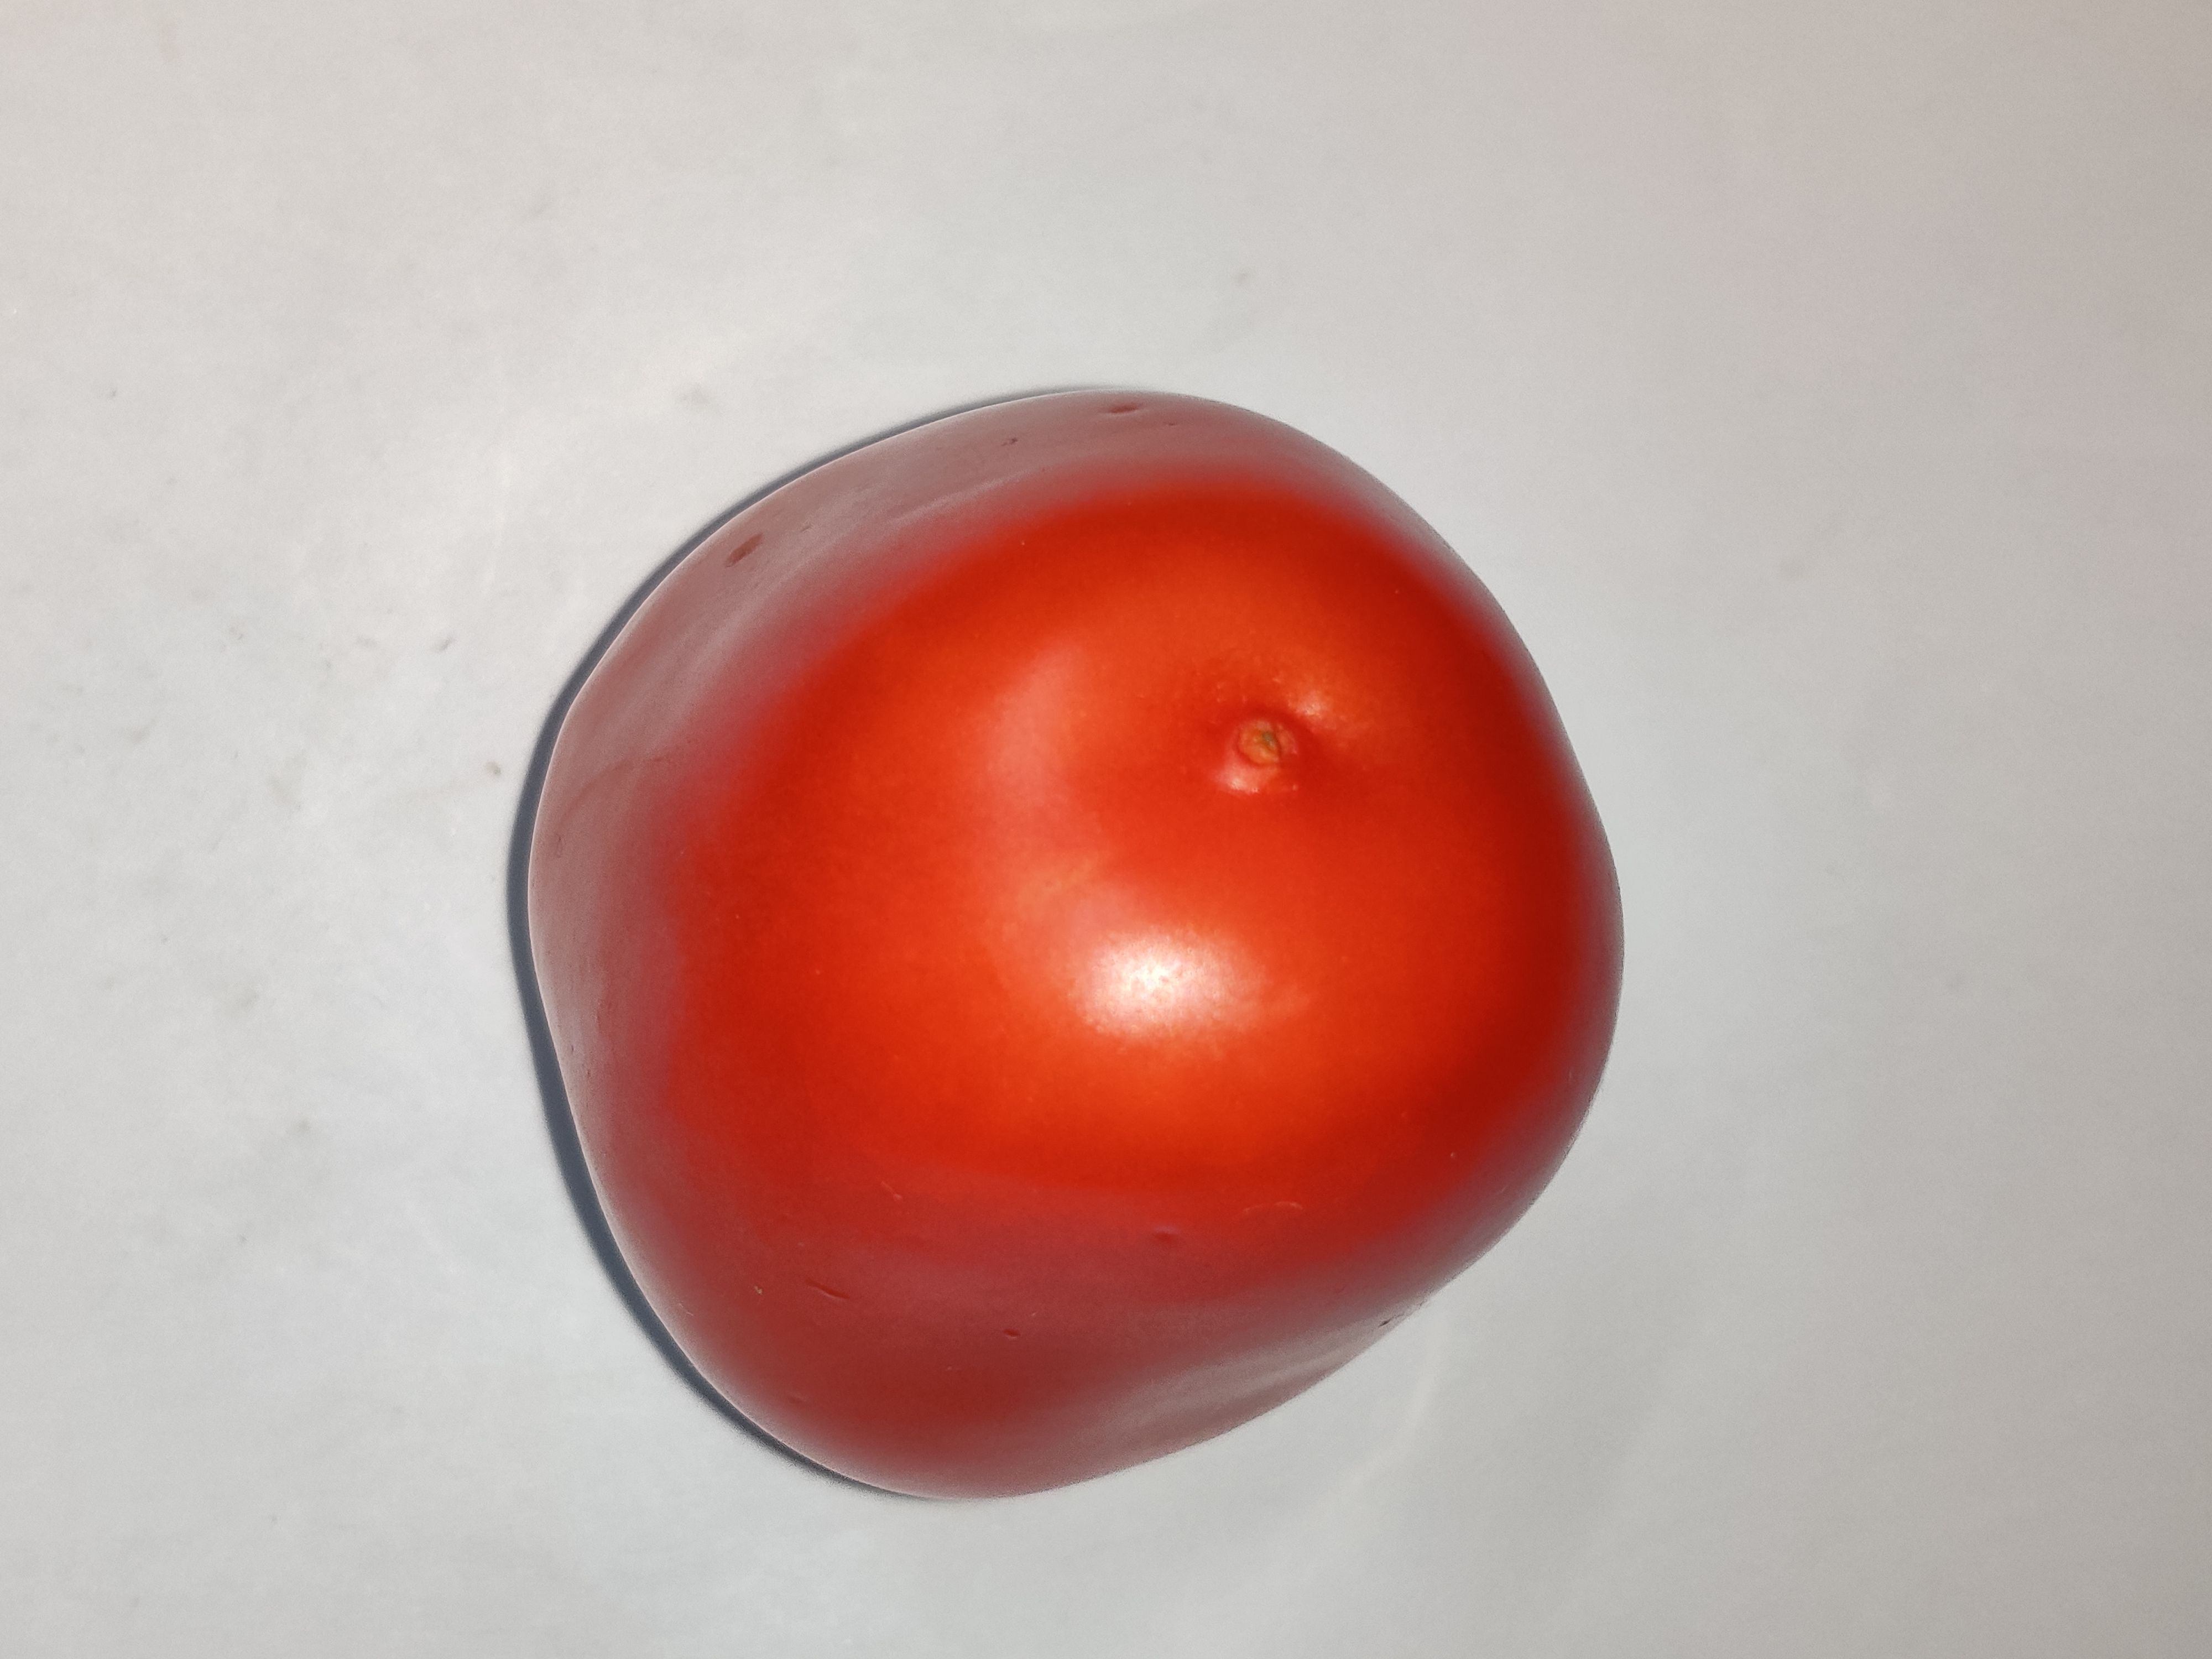
Fruit: tomatoes
Grade: 1st-grade